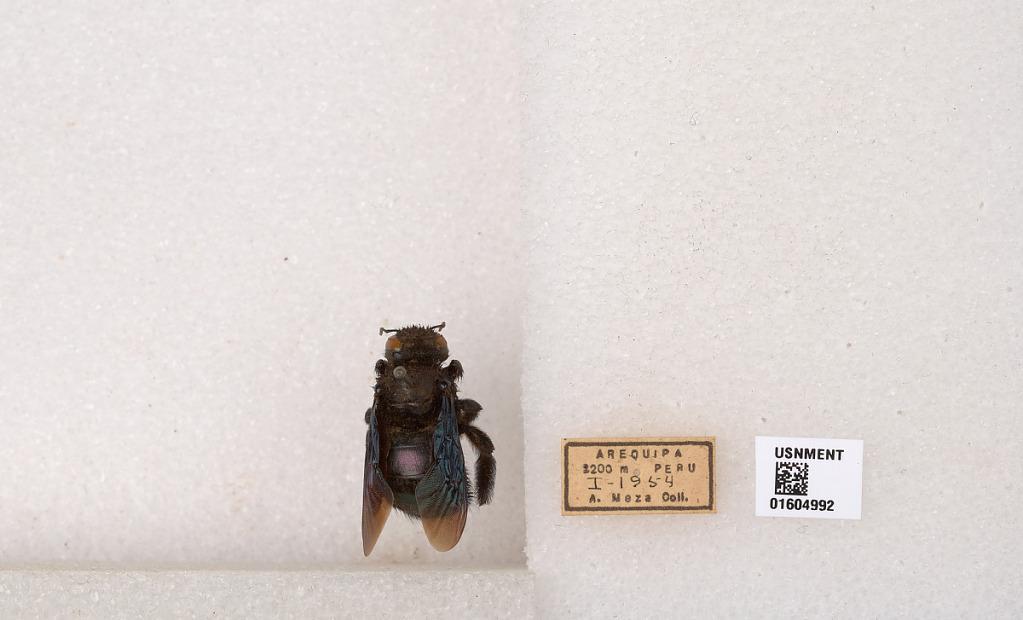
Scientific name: Xylocopa (Schonnherria) viridigastra Lepeletier
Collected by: A. Meza
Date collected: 1954-1-1
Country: Peru
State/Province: Arequipa
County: Arequipa
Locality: Arequipa